Giora Becher

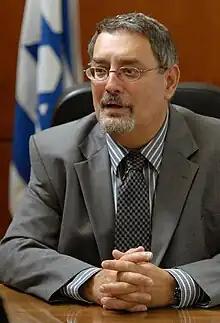
Giora Bachar

Giora Becher was Israel's Ambassador to Brazil from 2008 until 2011, Colombia from 2014 until 2015 and beginning in September 2000, Consul General to Philadelphia. He also served as Consul of Israel in Bombay and Israel's first Charge D’affairs in New Delhi, India.,